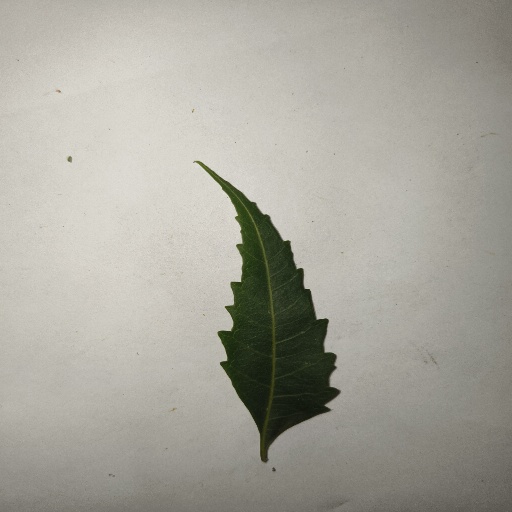
Species: Neem
Leaf condition: Healthy Leaf